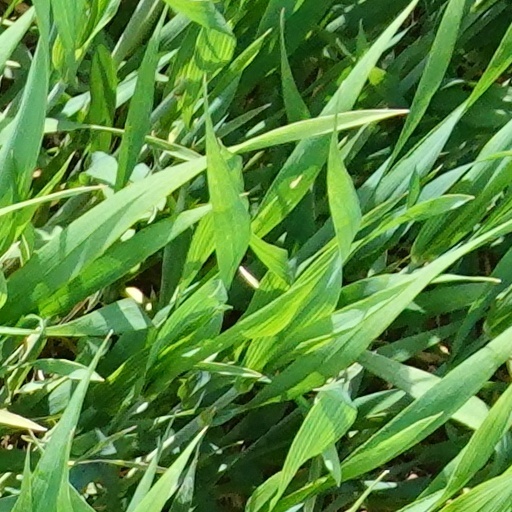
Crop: wheat